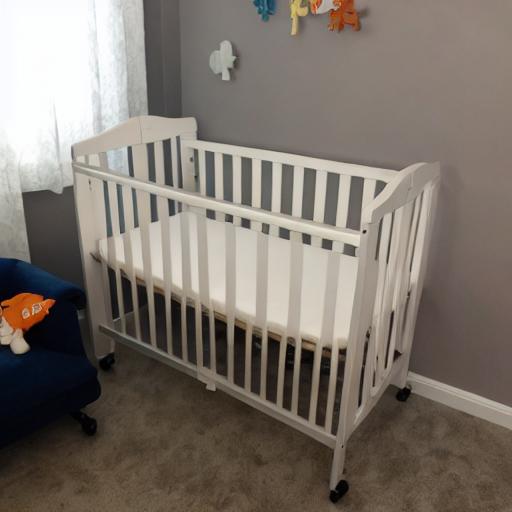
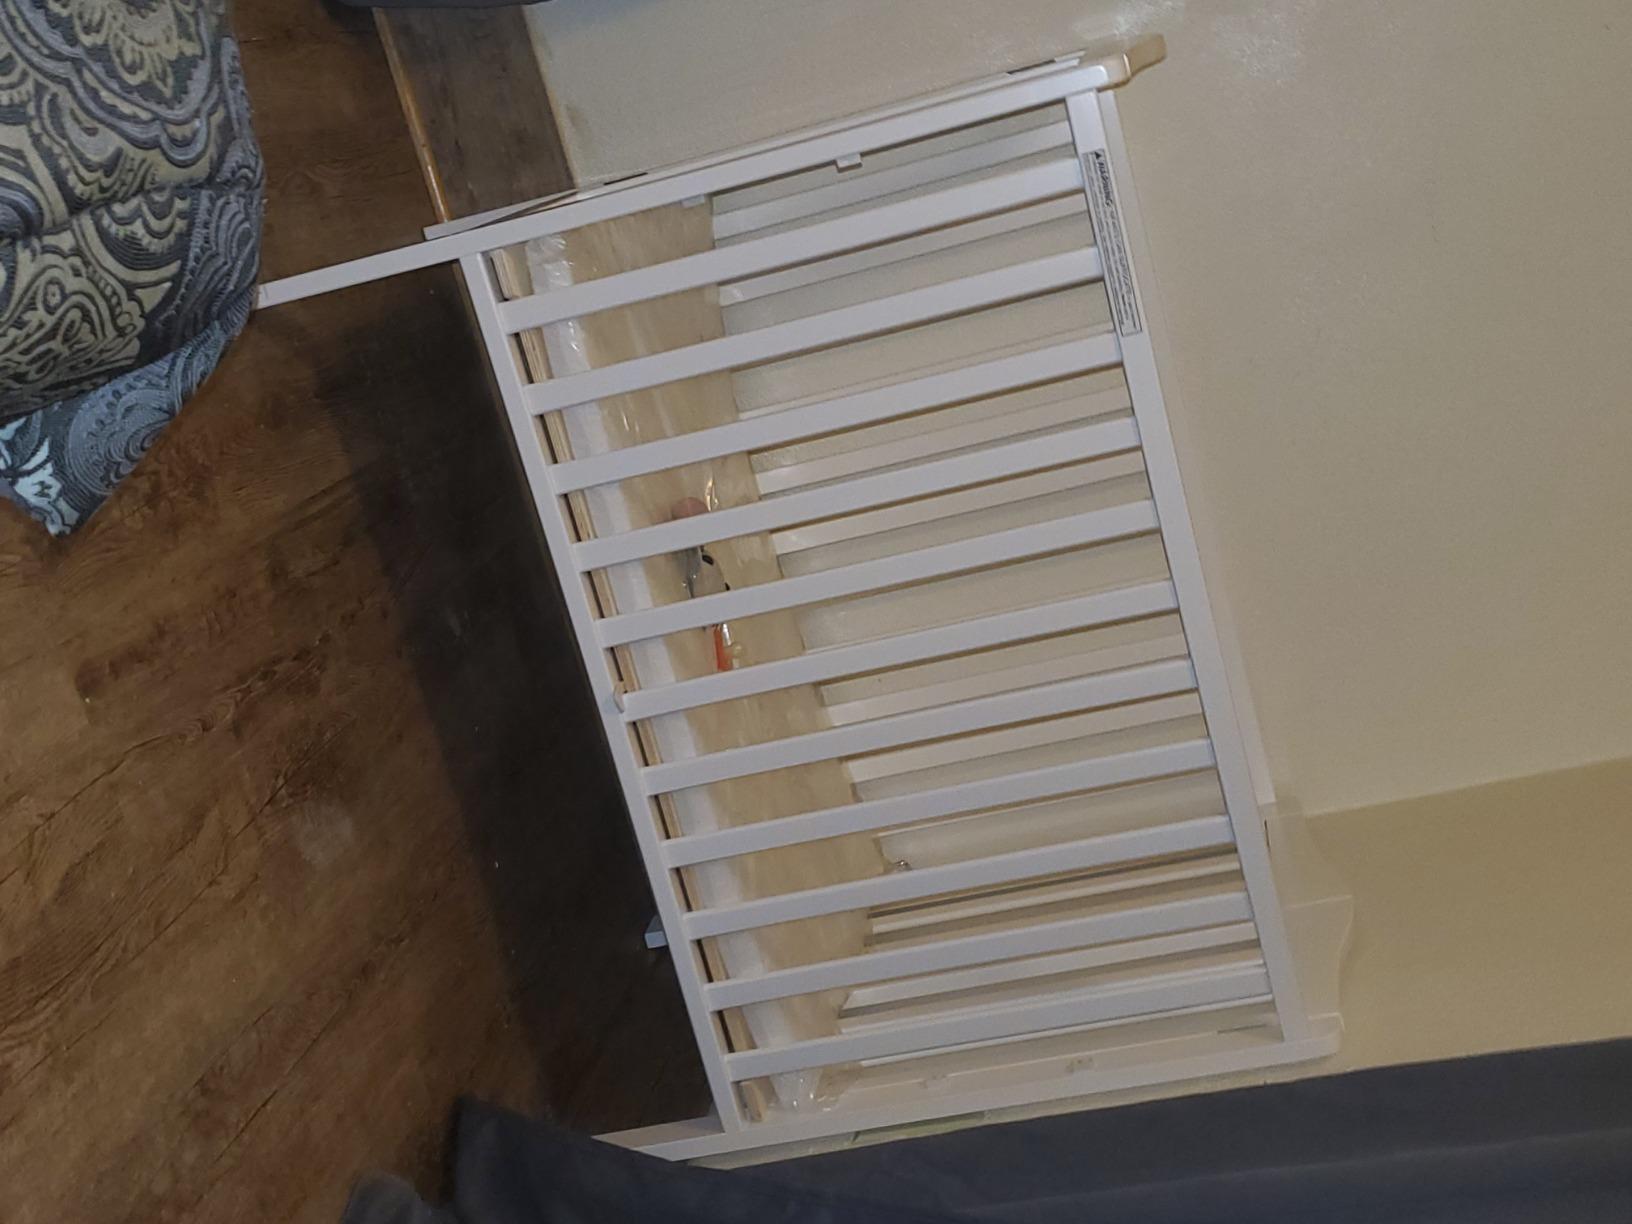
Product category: products_crib
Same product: no